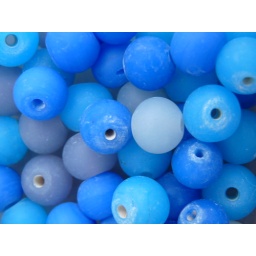
Matte glass beads in three shades of blue